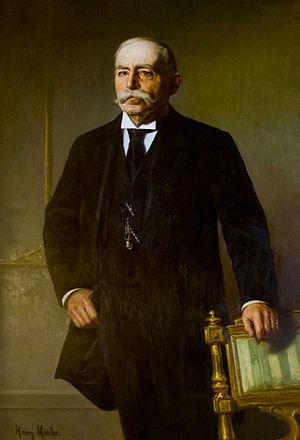
Voici la liste des gouverneurs de la colonie puis de l'État du Rhode Island.